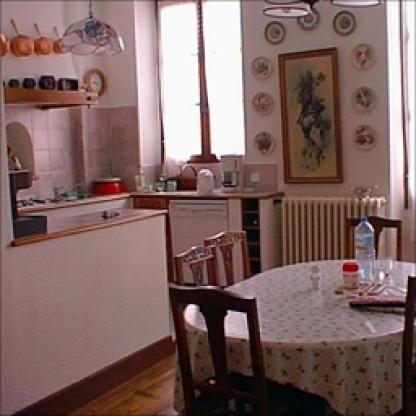
Scene: Indoor